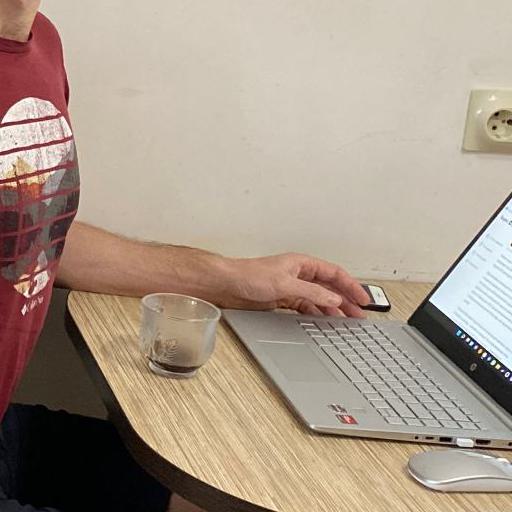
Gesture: no_gesture